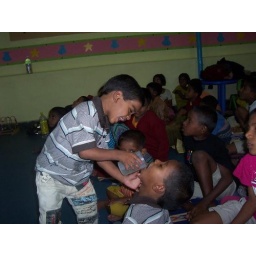
Two HIV+ orphans in South Asia share a cup of cold water with each other.(GoNow Missions)